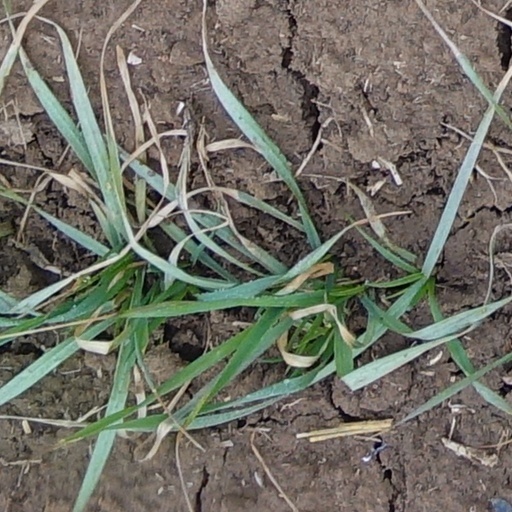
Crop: wheat